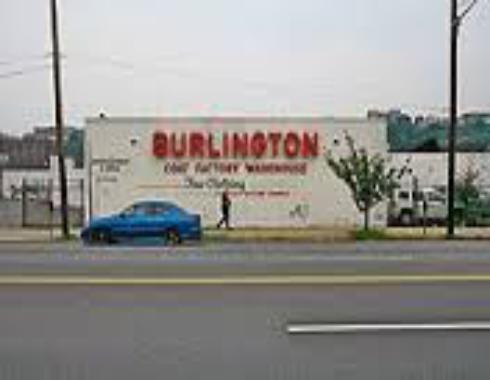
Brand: Burlington Coat Factory
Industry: Clothes